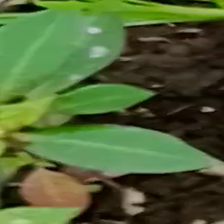
Weed species: Moti_dudhi(Euphorbia_geneculata_L)